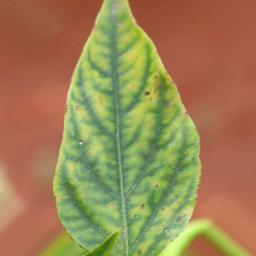
Label: nutritional